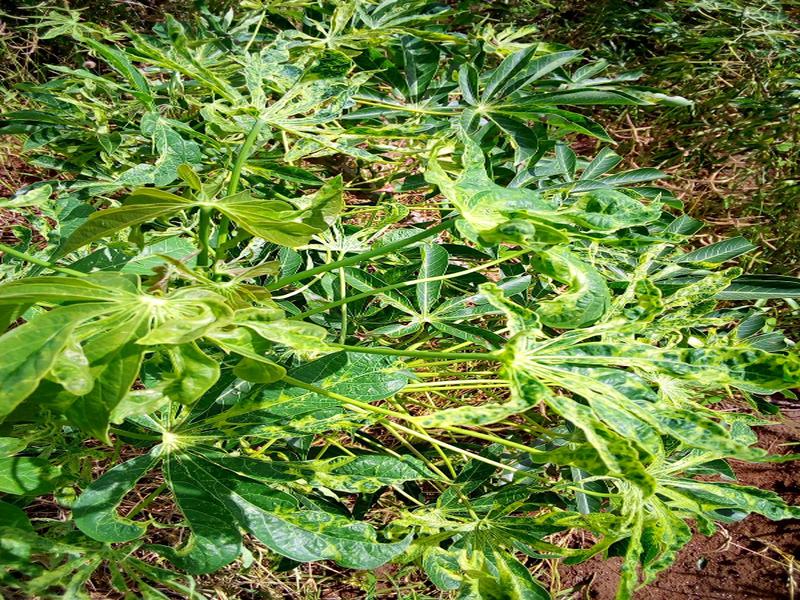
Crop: cassava
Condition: mosaic_disease